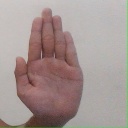
अक्षर: ध